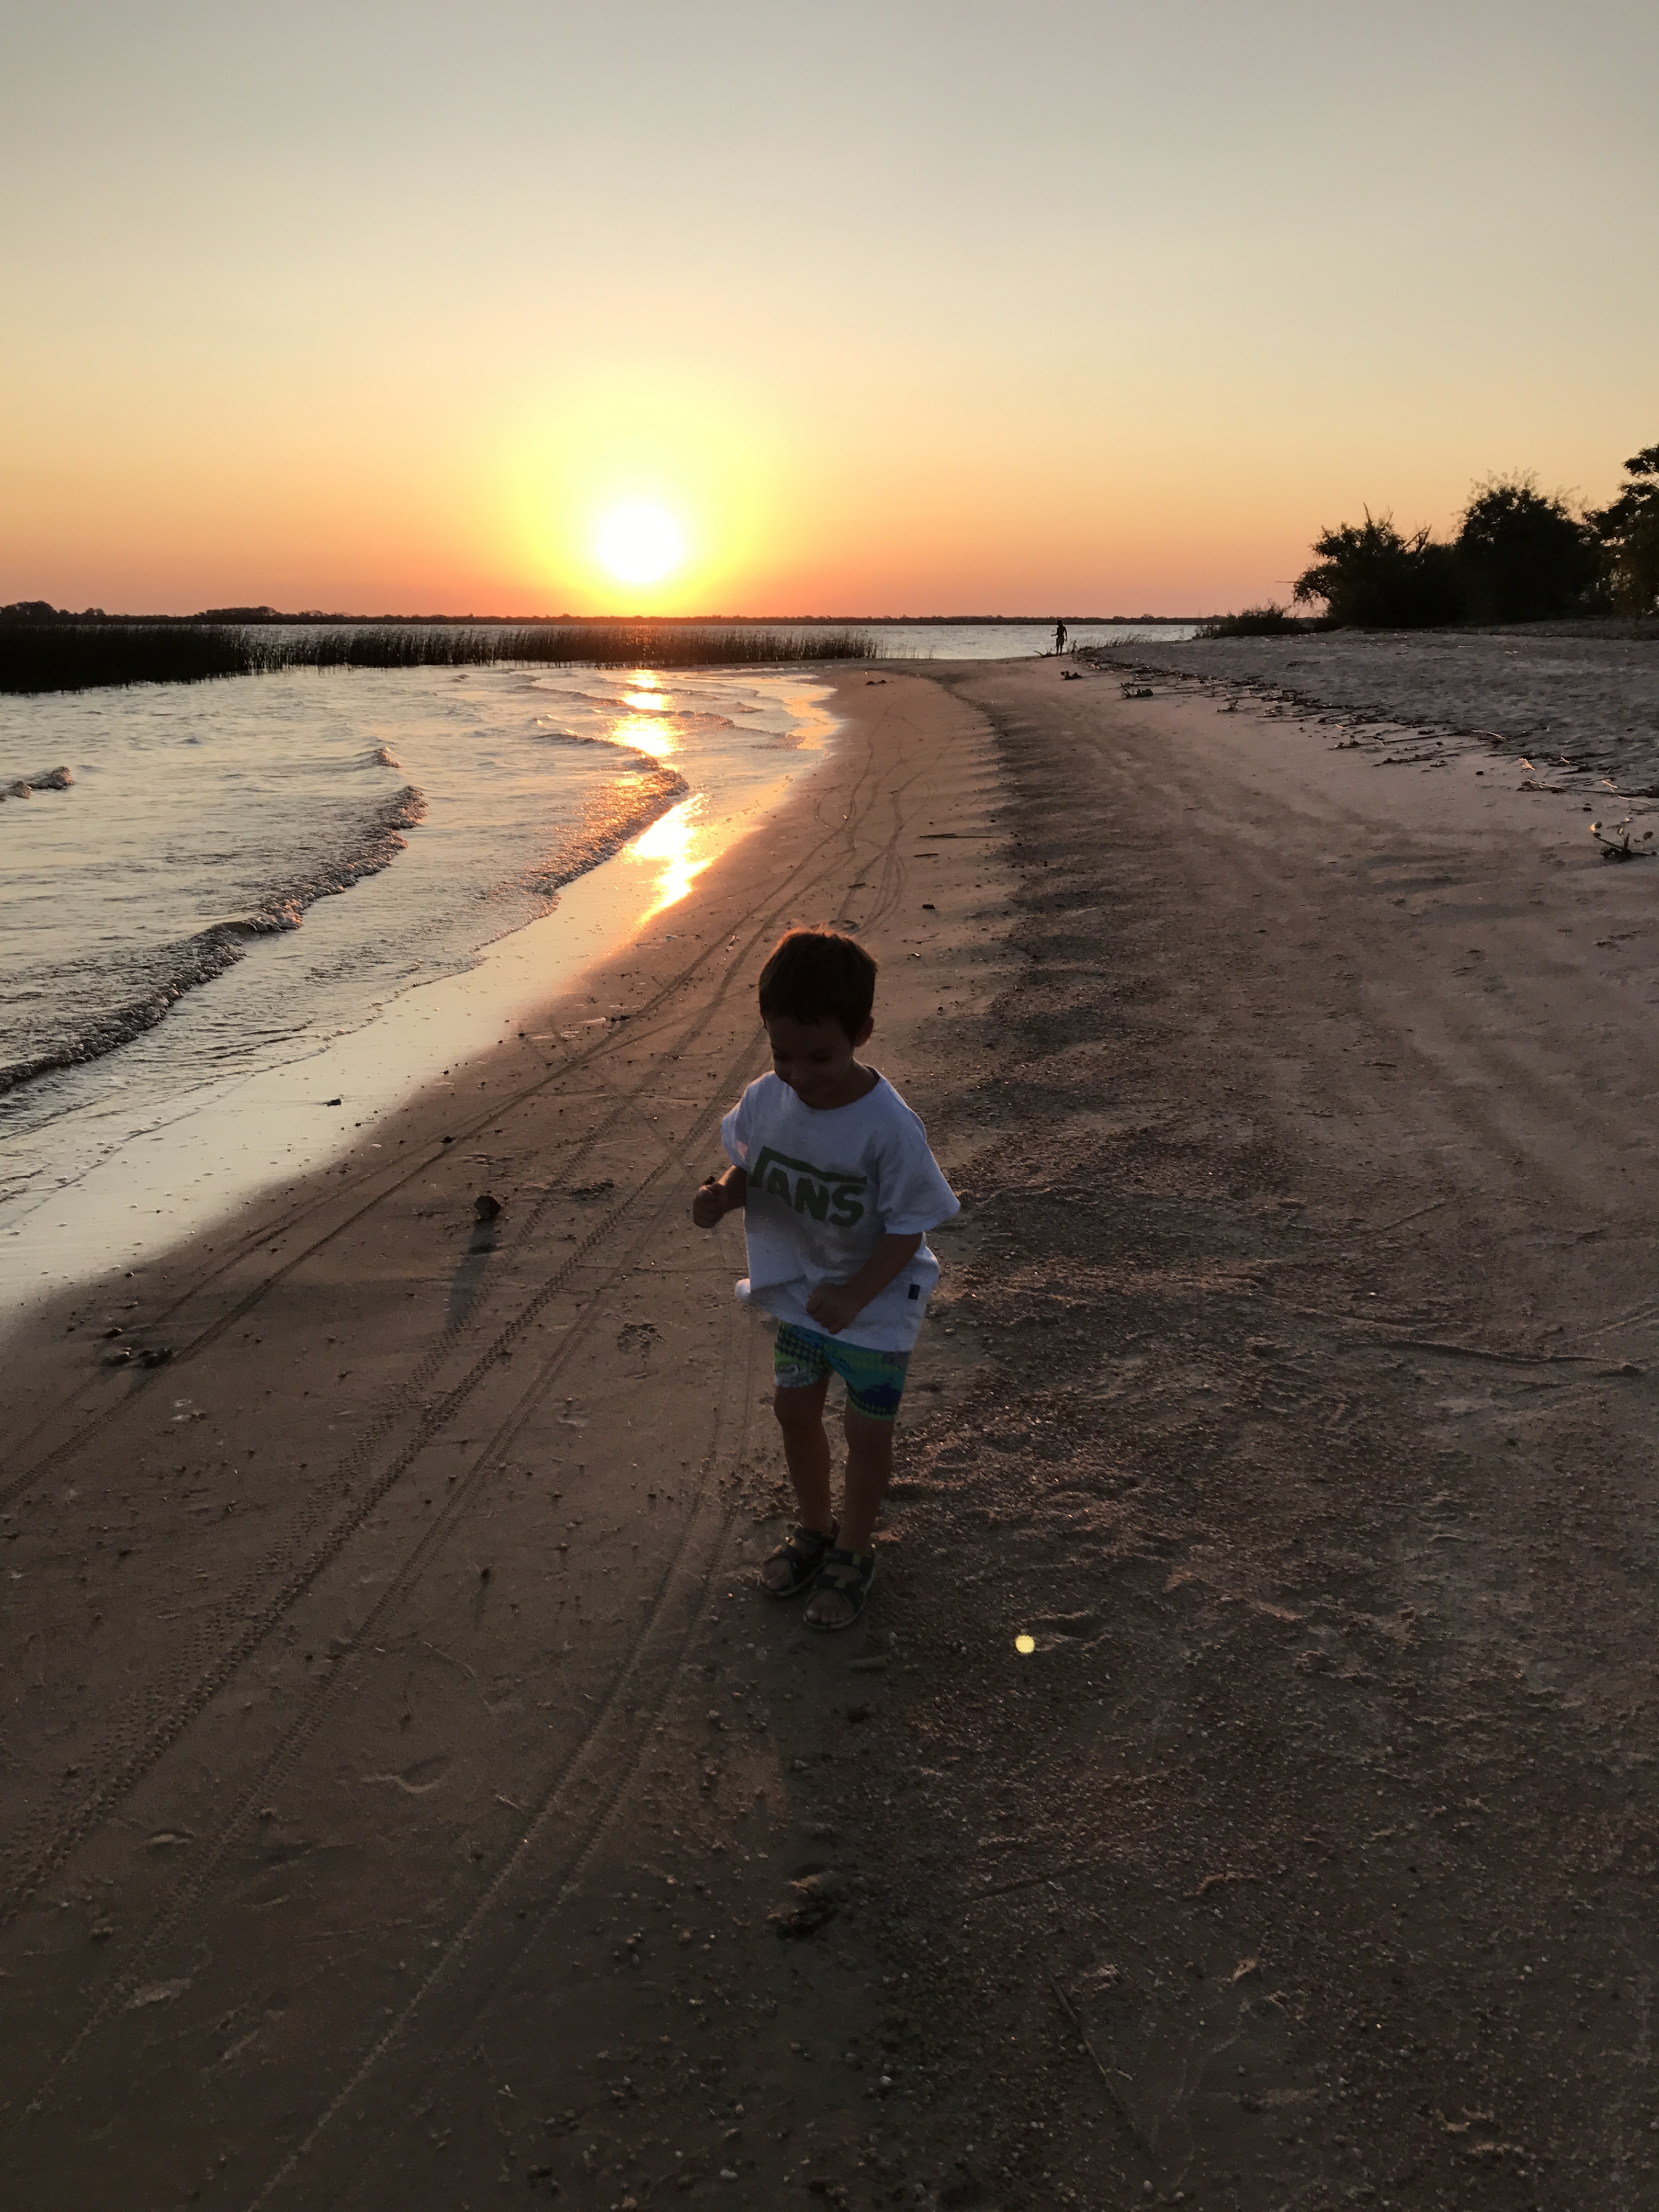
beach, sea, coast, sand, ocean, horizon, sunset, sunlight, morning, shore, wave, dusk, evening, child, body of water, mudflat